Jane Ellen Harrison

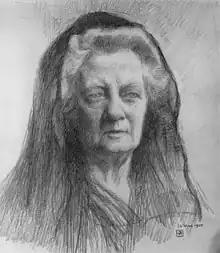
1925 portrait of Harrison by Théo van Rysselberghe

Jane Ellen Harrison (9 September 1850 – 15 April 1928) was a British classical scholar and linguist. With Karl Kerenyi and Walter Burkert, Harrison is one of the founders of modern studies in Ancient Greek religion and mythology. She applied 19th-century archaeological discoveries to the interpretation of ancient Greek religion in ways that have become standard. She has also been credited with being the first woman to obtain a post in England as a 'career academic'. Harrison argued for women's suffrage but thought she would never want to vote herself. Ellen Wordsworth Crofts, later second wife of Sir Francis Darwin, was Jane Harrison's best friend from her student days at Newnham, and during the period from 1898 to Ellen's death in 1903. The depth and influence of Harrison’s friendship with Eugénie Sellers Strong—ended by a dramatic breech in the 1890s—is explored in a monograph by Mary Beard: after their breakup Sellers became an influential authority on the material culture of Imperial Rome, while Harrison’s work dug deeper and deeper into the primitive ritual origins of Greek drama. Though moving in different directions chronologically, in terms of their focus, the women appear otherwise as doppelgängers of one another in their concerns, style and characteristic forms of argument deriving from an approach that became known as classical anthropology. Harrison’s Prolegomena to Greek Religion had a compelling and inspirational impact on the later artworks of T. S. Eliot, Virginia Woolf, and Hilda Doolittle and her scholarly legerdemain was formative to the group of classicists known as the Cambridge ritualists.